Lake Bemidji

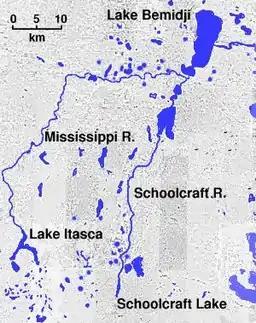
Lake Bemidji, near the headwaters of the Mississippi River

Lake Bemidji is a small glacially-formed lake, approximately in area, in northern Minnesota in the United States. Located less than downstream from the source of the Mississippi River, it both receives and is drained by the Mississippi, and is the northernmost point on the river.